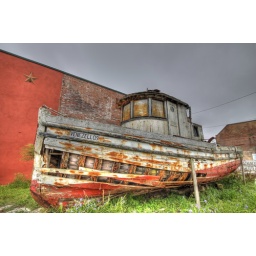
old wooden boat in Apalachicola, Fl